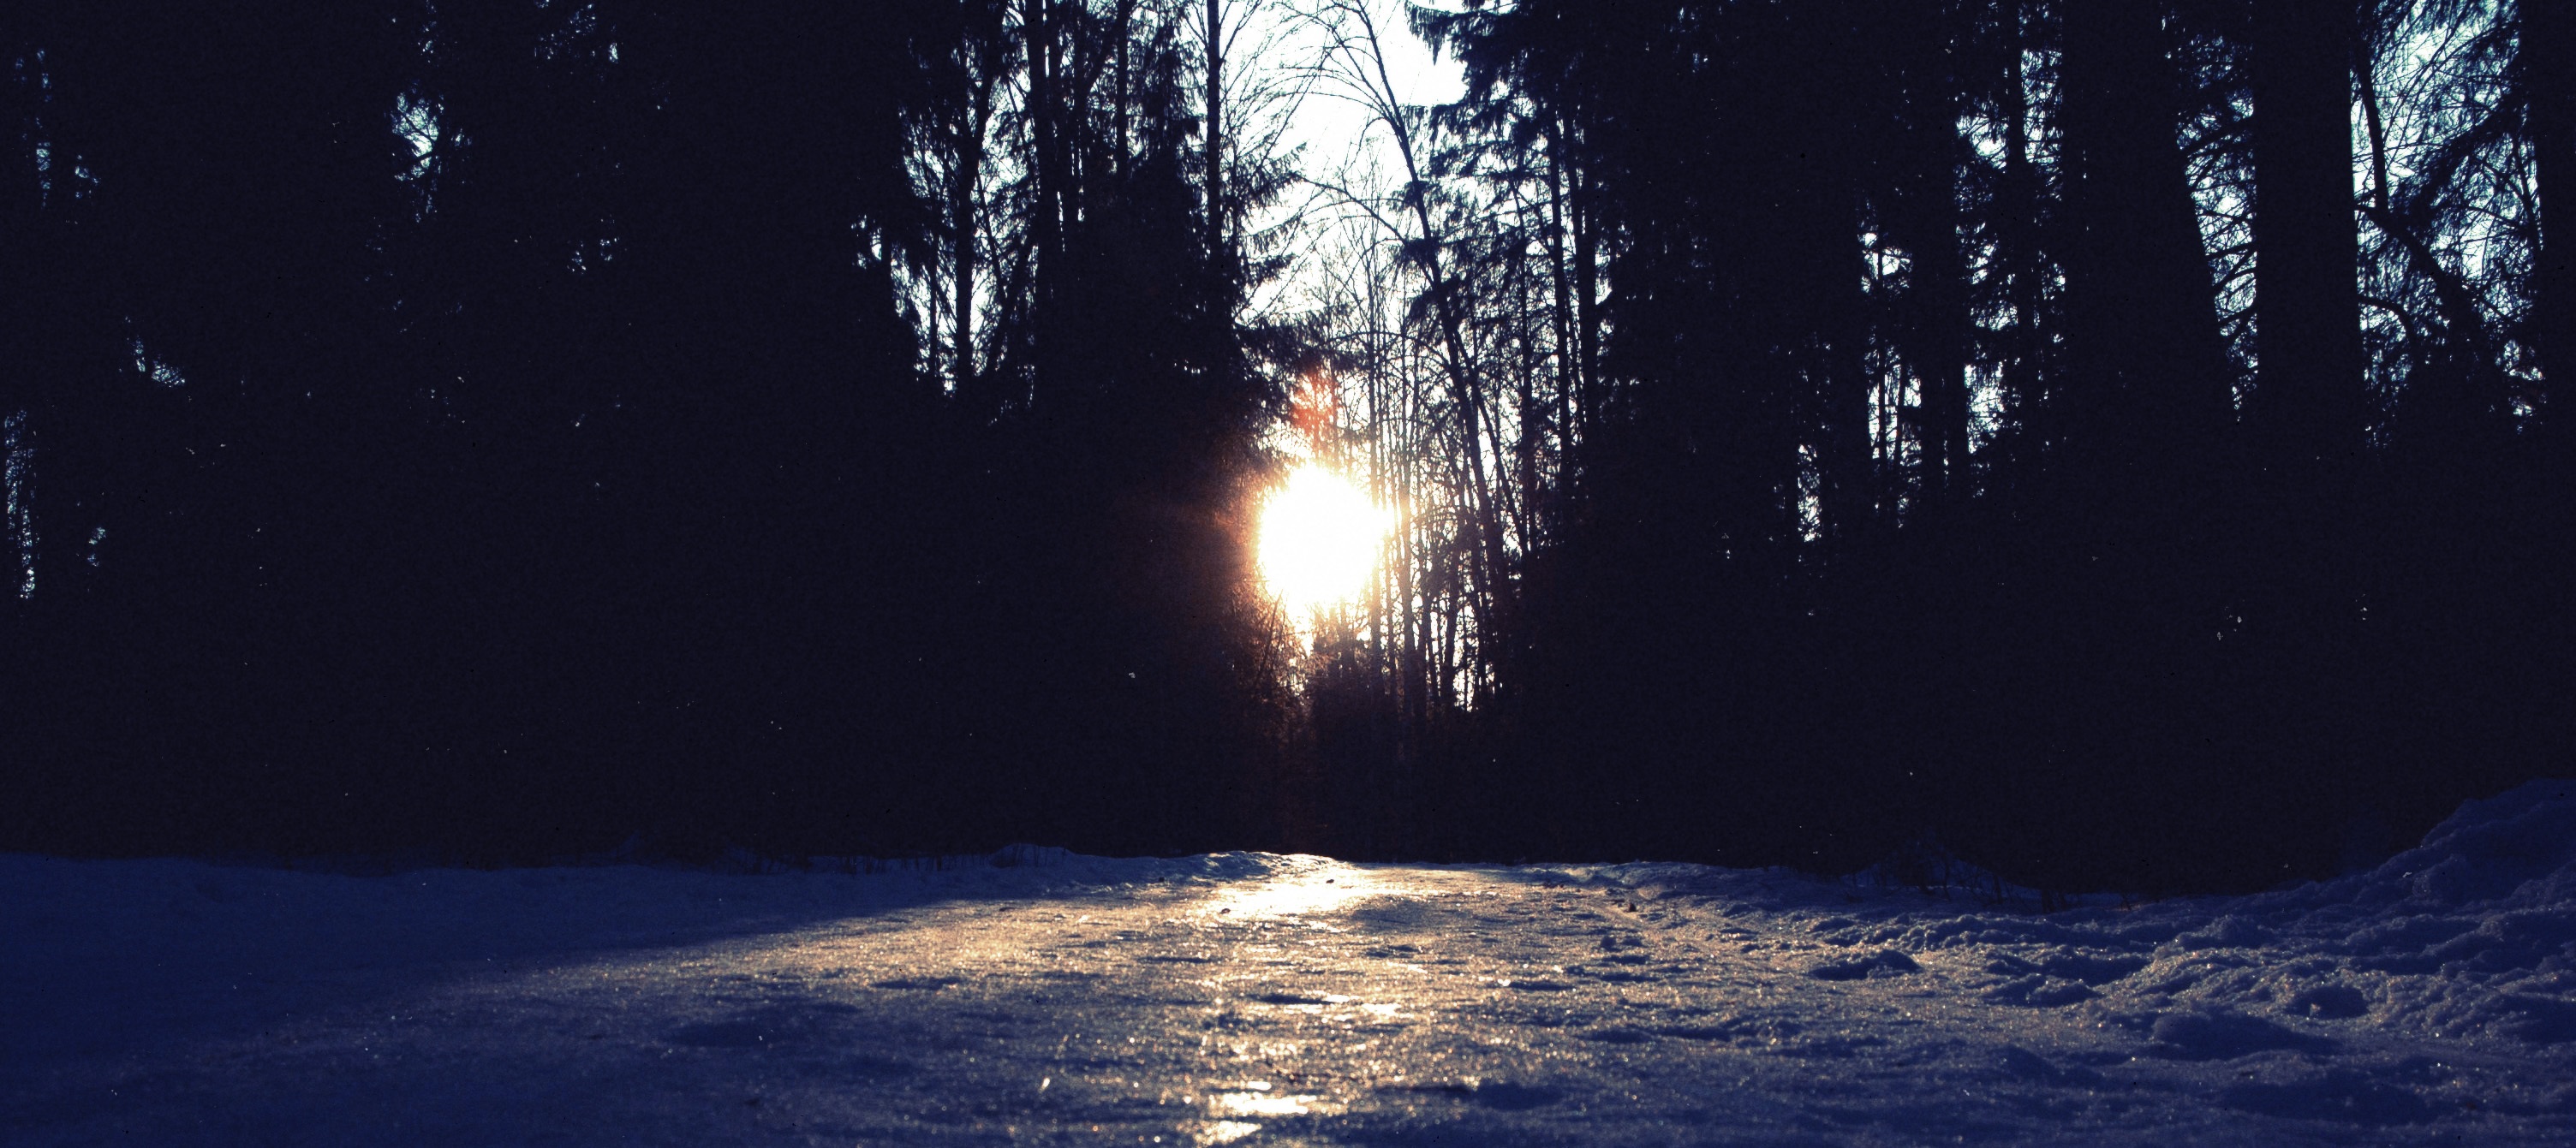
landscape, nature, snow, cold, winter, light, night, sunlight, darkness, lighting, moonlight, trees, astronomical object